Simple living

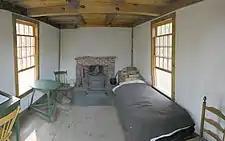
Reconstruction of Henry David Thoreau's cabin on the shores of Walden Pond

Henry David Thoreau, an American naturalist and author, made the classic secular advocacy of a life of simple and sustainable living in his book "Walden" (1854). Thoreau conducted a two-year experiment living a plain and simple life on the shores of Walden Pond. He concluded: "Our life is frittered away by detail. Simplify, simplify, simplify! I say, let your affairs be as two or three, and not a hundred or a thousand; instead of a million count half a dozen, and keep your accounts on your thumb-nail."